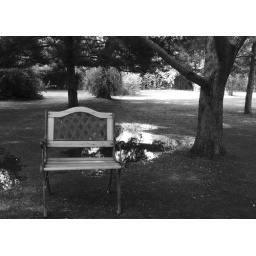
empty chair in the water